Romantic music

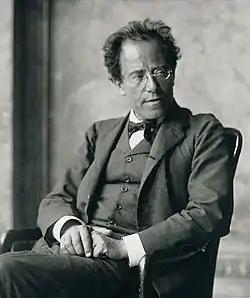
Gustav Mahler, photographed in 1907 by Moritz Nähr at the end of his period as director of the Vienna Hofoper

The high romanticism can be divided into two phases. In the first phase, the actual romantic music reaches its peak. The Polish composer Frédéric Chopin explored previously unknown depths of emotion in his character pieces and dances for piano. Robert Schumann, mentally immersed at the end of his life, represents in person as well as in music almost the prototype of the passionate romantic artist, shadowed by tragedy. His idiosyncratic piano pieces, chamber music works and symphonies should have a lasting influence on the following generation of musicians.